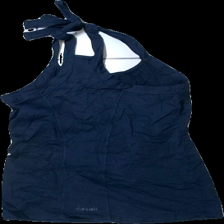
View: back
Type: Tank top
Category: Ladies
Brand: Casall
Colors: Blue
Material: 100% nylon
Cut: Regular, C-collar
Size: 34
Season: All
Price range: <50
Recommended usage: Reuse